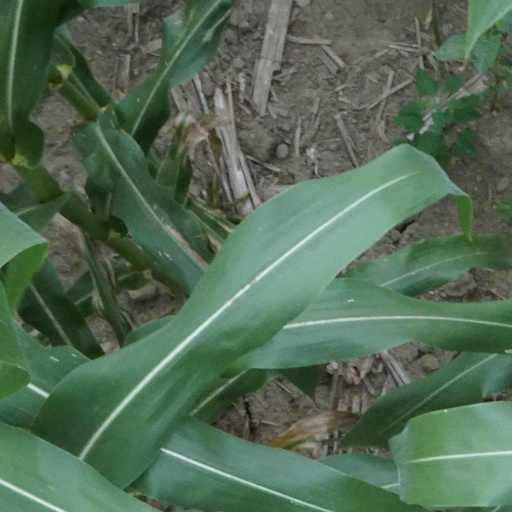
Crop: maize; corn